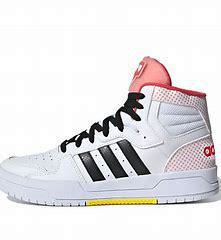
Brand: adidas
Model: neo Adidas NEO Entrap Mid